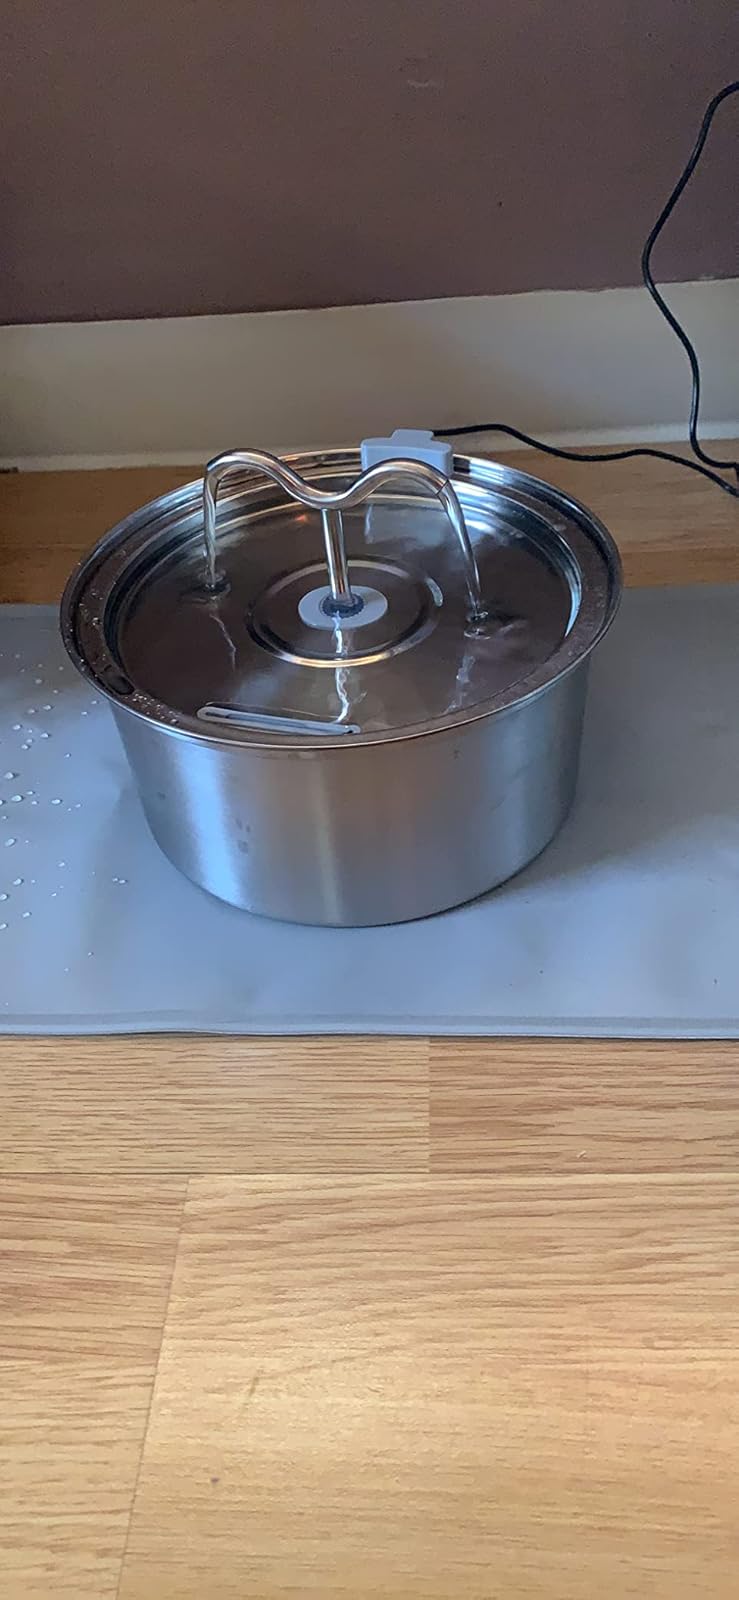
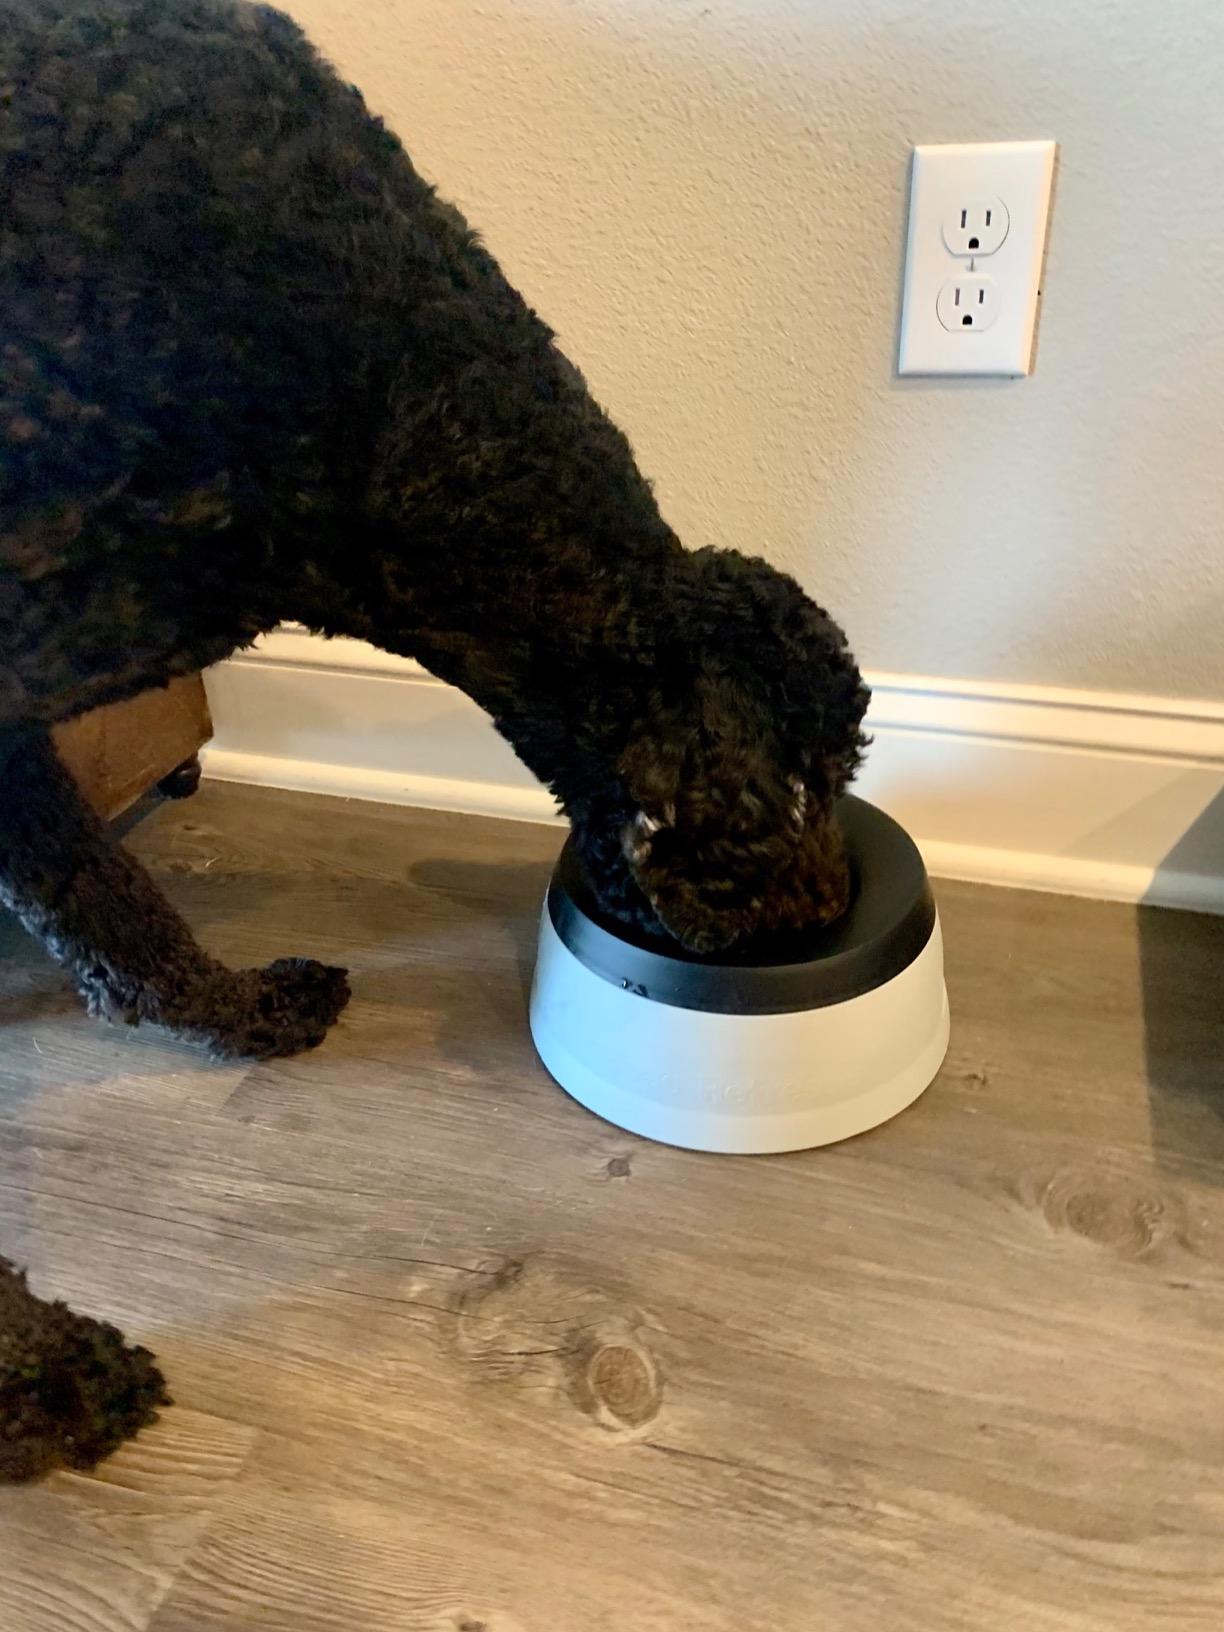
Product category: items_bowl
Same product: no